Topsy-Turvy

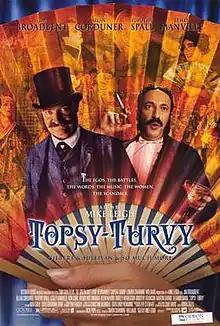
Theatrical release poster

Topsy-Turvy is a 1999 British musical period drama film written and directed by Mike Leigh, starring Jim Broadbent as W. S. Gilbert and Allan Corduner as Sir Arthur Sullivan, along with Timothy Spall, Lesley Manville and Ron Cook. The story concerns the 15-month period in 1884 and 1885 leading up to the premiere of Gilbert and Sullivan's "The Mikado". The film focuses on the creative conflict between playwright and composer, and their decision to continue their partnership, which led to their creation of several more Savoy operas.